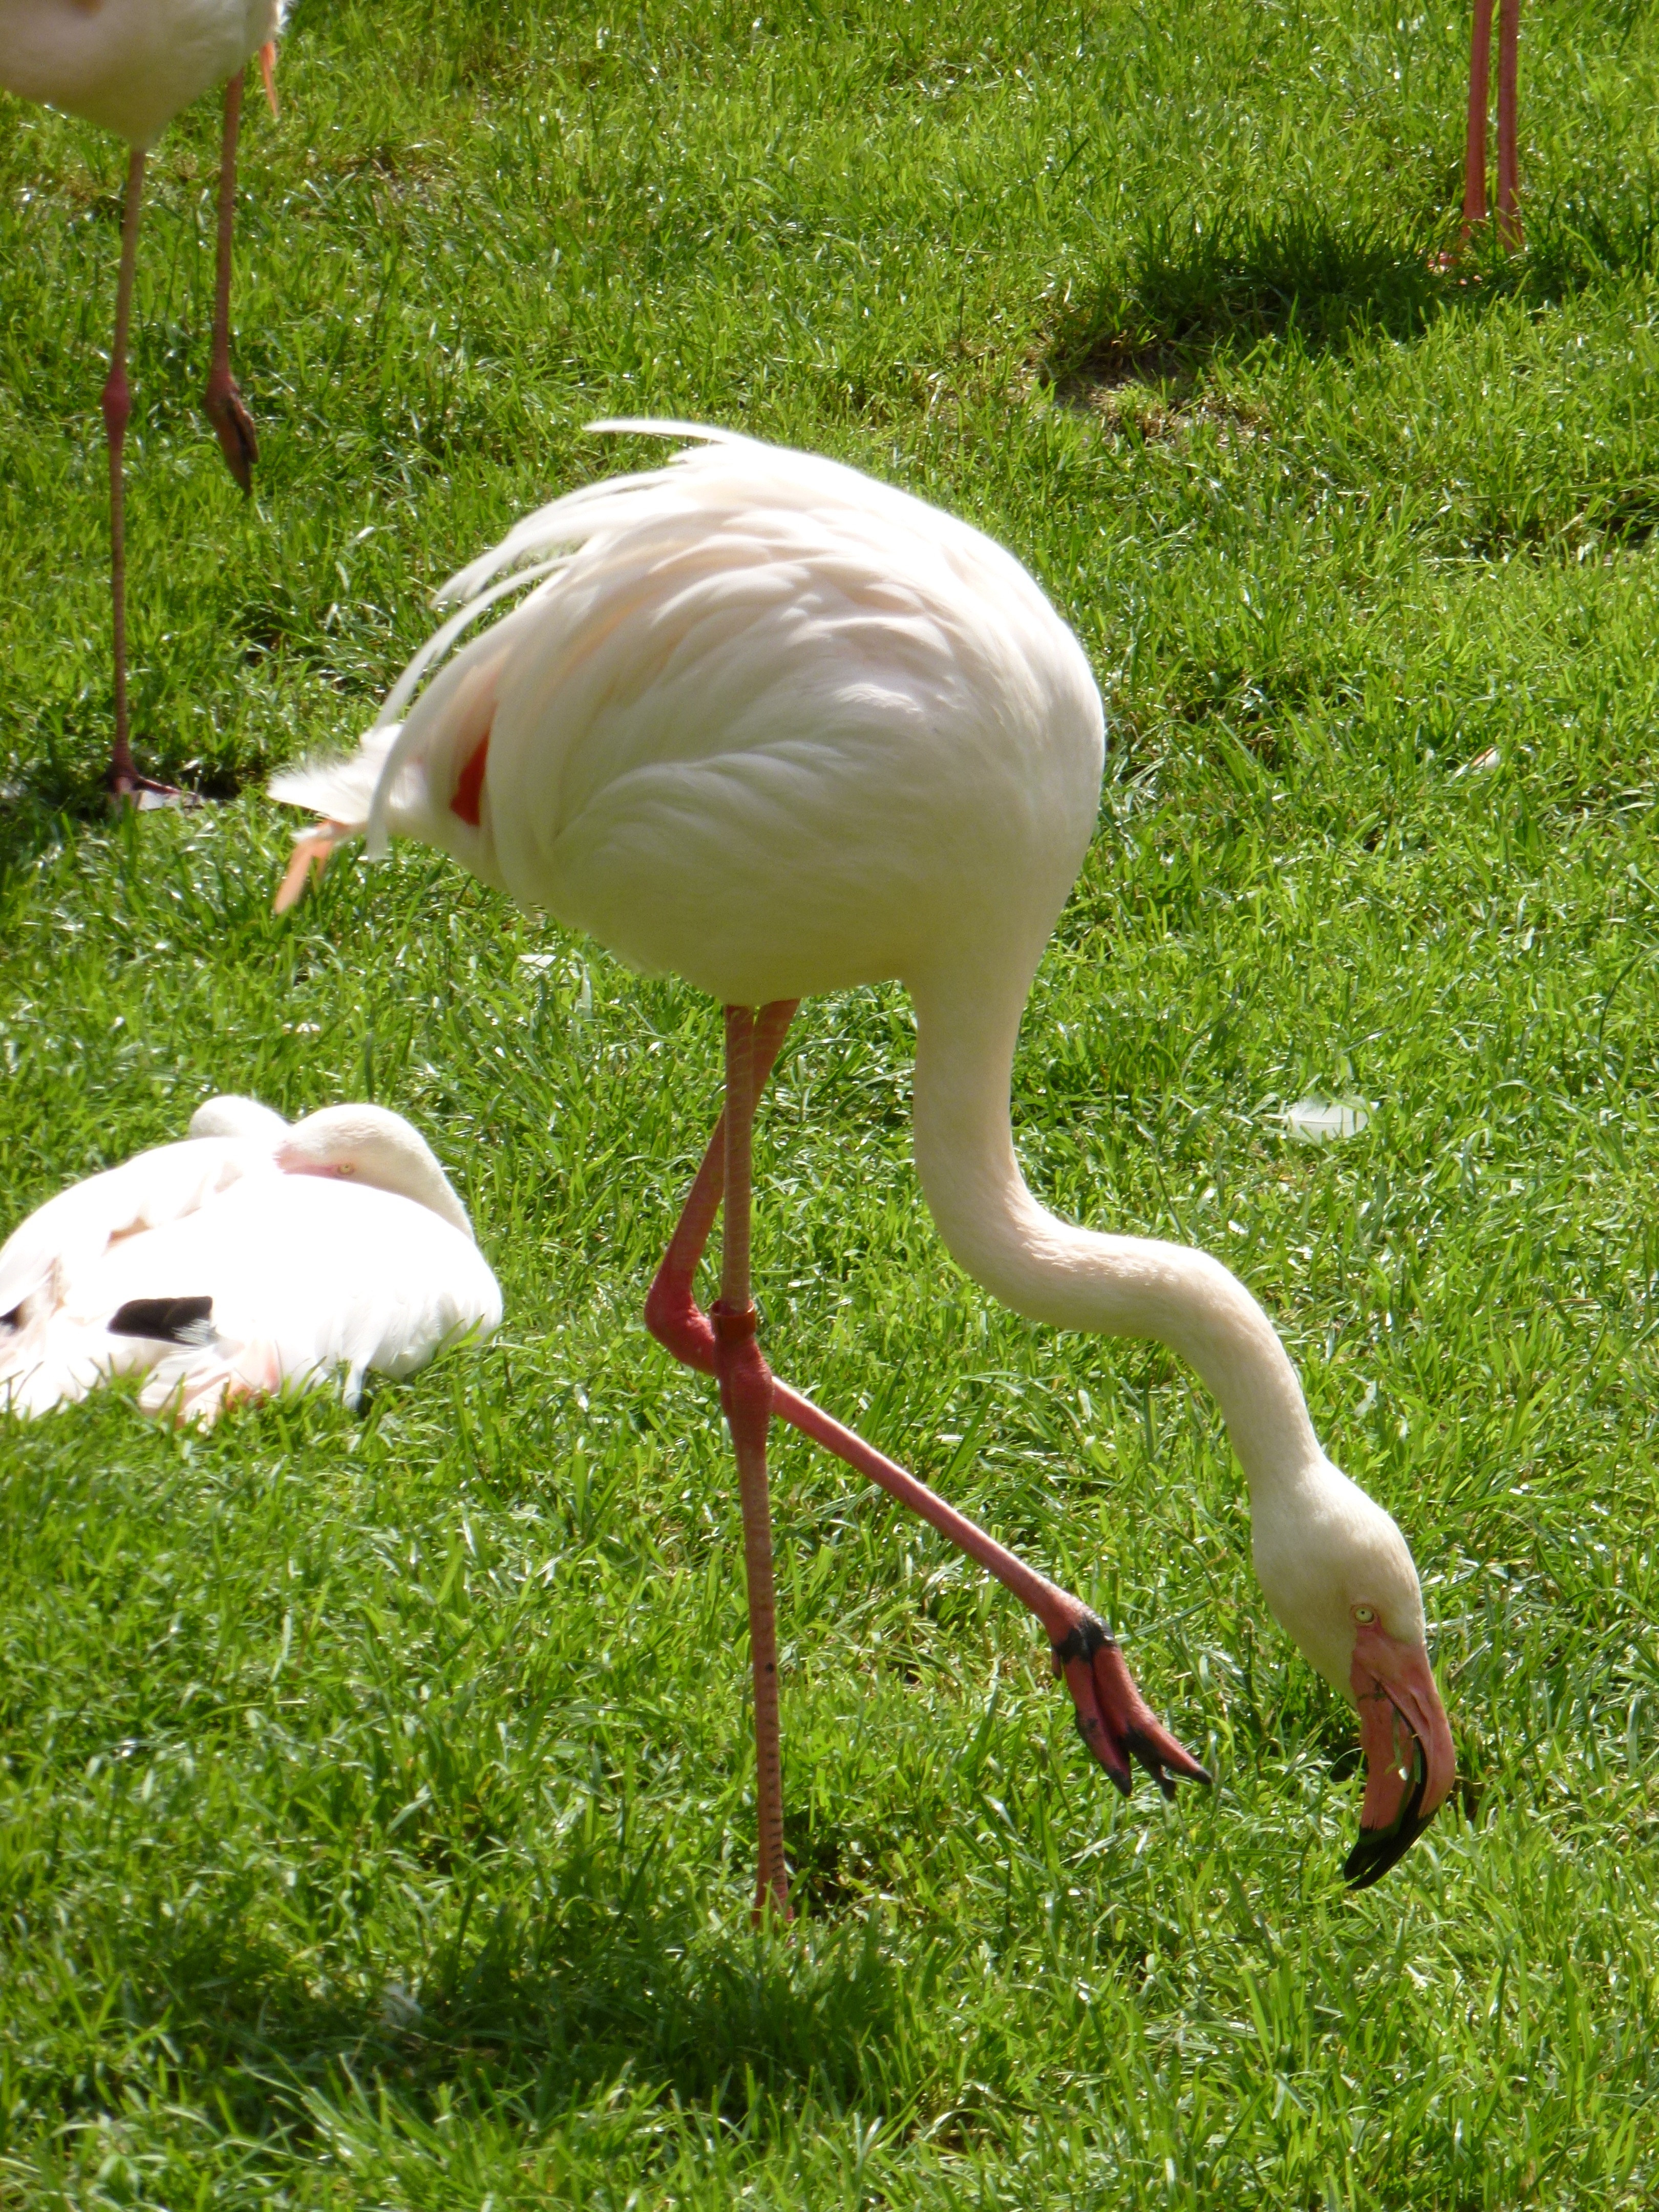
bird, wildlife, zoo, beak, fauna, stork, flamingo, vertebrate, ibis, water bird, flamingos, white stork, ciconiiformes